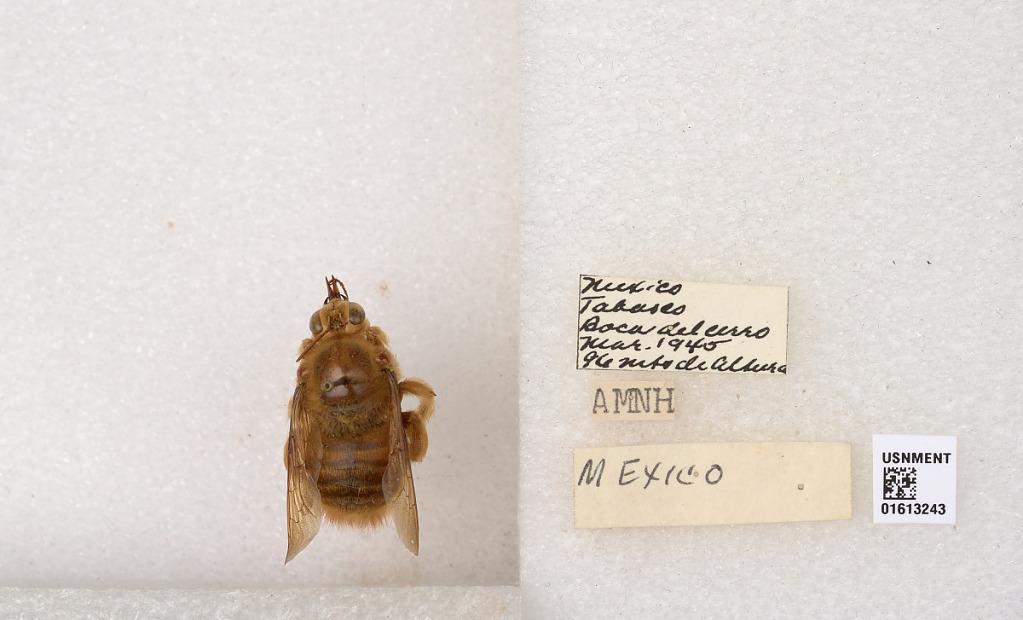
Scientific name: Xylocopa (Neoxylocopa) sp.
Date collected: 1945-3-1
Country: Mexico
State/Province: Chiapas
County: Ocosingo
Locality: Tabases, Boca del Cerro